Dark skin

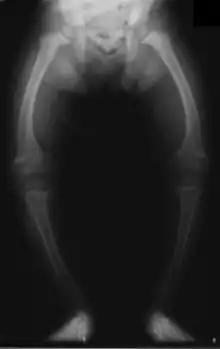
Rickets is a condition associated with dark skin.

Dark-skinned people living in low sunlight environments have been recorded to be very susceptible to vitamin D deficiency due to reduced vitamin D synthesis. A dark-skinned person requires about six times as much UVB than lightly pigmented persons. This is not a problem near the equator; however, it can be a problem at higher latitudes. For humans with dark skin in climates of low UVR, it can take about two hours to produce the same amount of vitamin D as humans with light skin produce in 15 minutes. Dark-skinned people having a high body-mass index and not taking vitamin D supplements were associated with vitamin D deficiency.